Modern pagan music

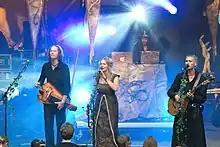
Faun at the Feuertal Festival in Wuppertal in 2016

Heavy metal music inherited an interest in Satanism and the occult from its progenitors in 1960s rock music. Beginning in Scandinavia around 1990, many metal bands came to replace the Satanic theme with an interest in paganism. Few of these musicians regarded themselves as religious, but the black metal scene in particular developed an affinity for paganism and folk customs. An example is a 1995 essay by the Austrian musician Gerhard "Kadmon" Petak, which quotes from Otto Höfler to draw parallels between black metal and traditions surrounding the Wild Hunt motif. The essay first became influential in the Alpine black metal scene, and received wider distribution when an English translation was included in the 1998 book "Lords of Chaos".